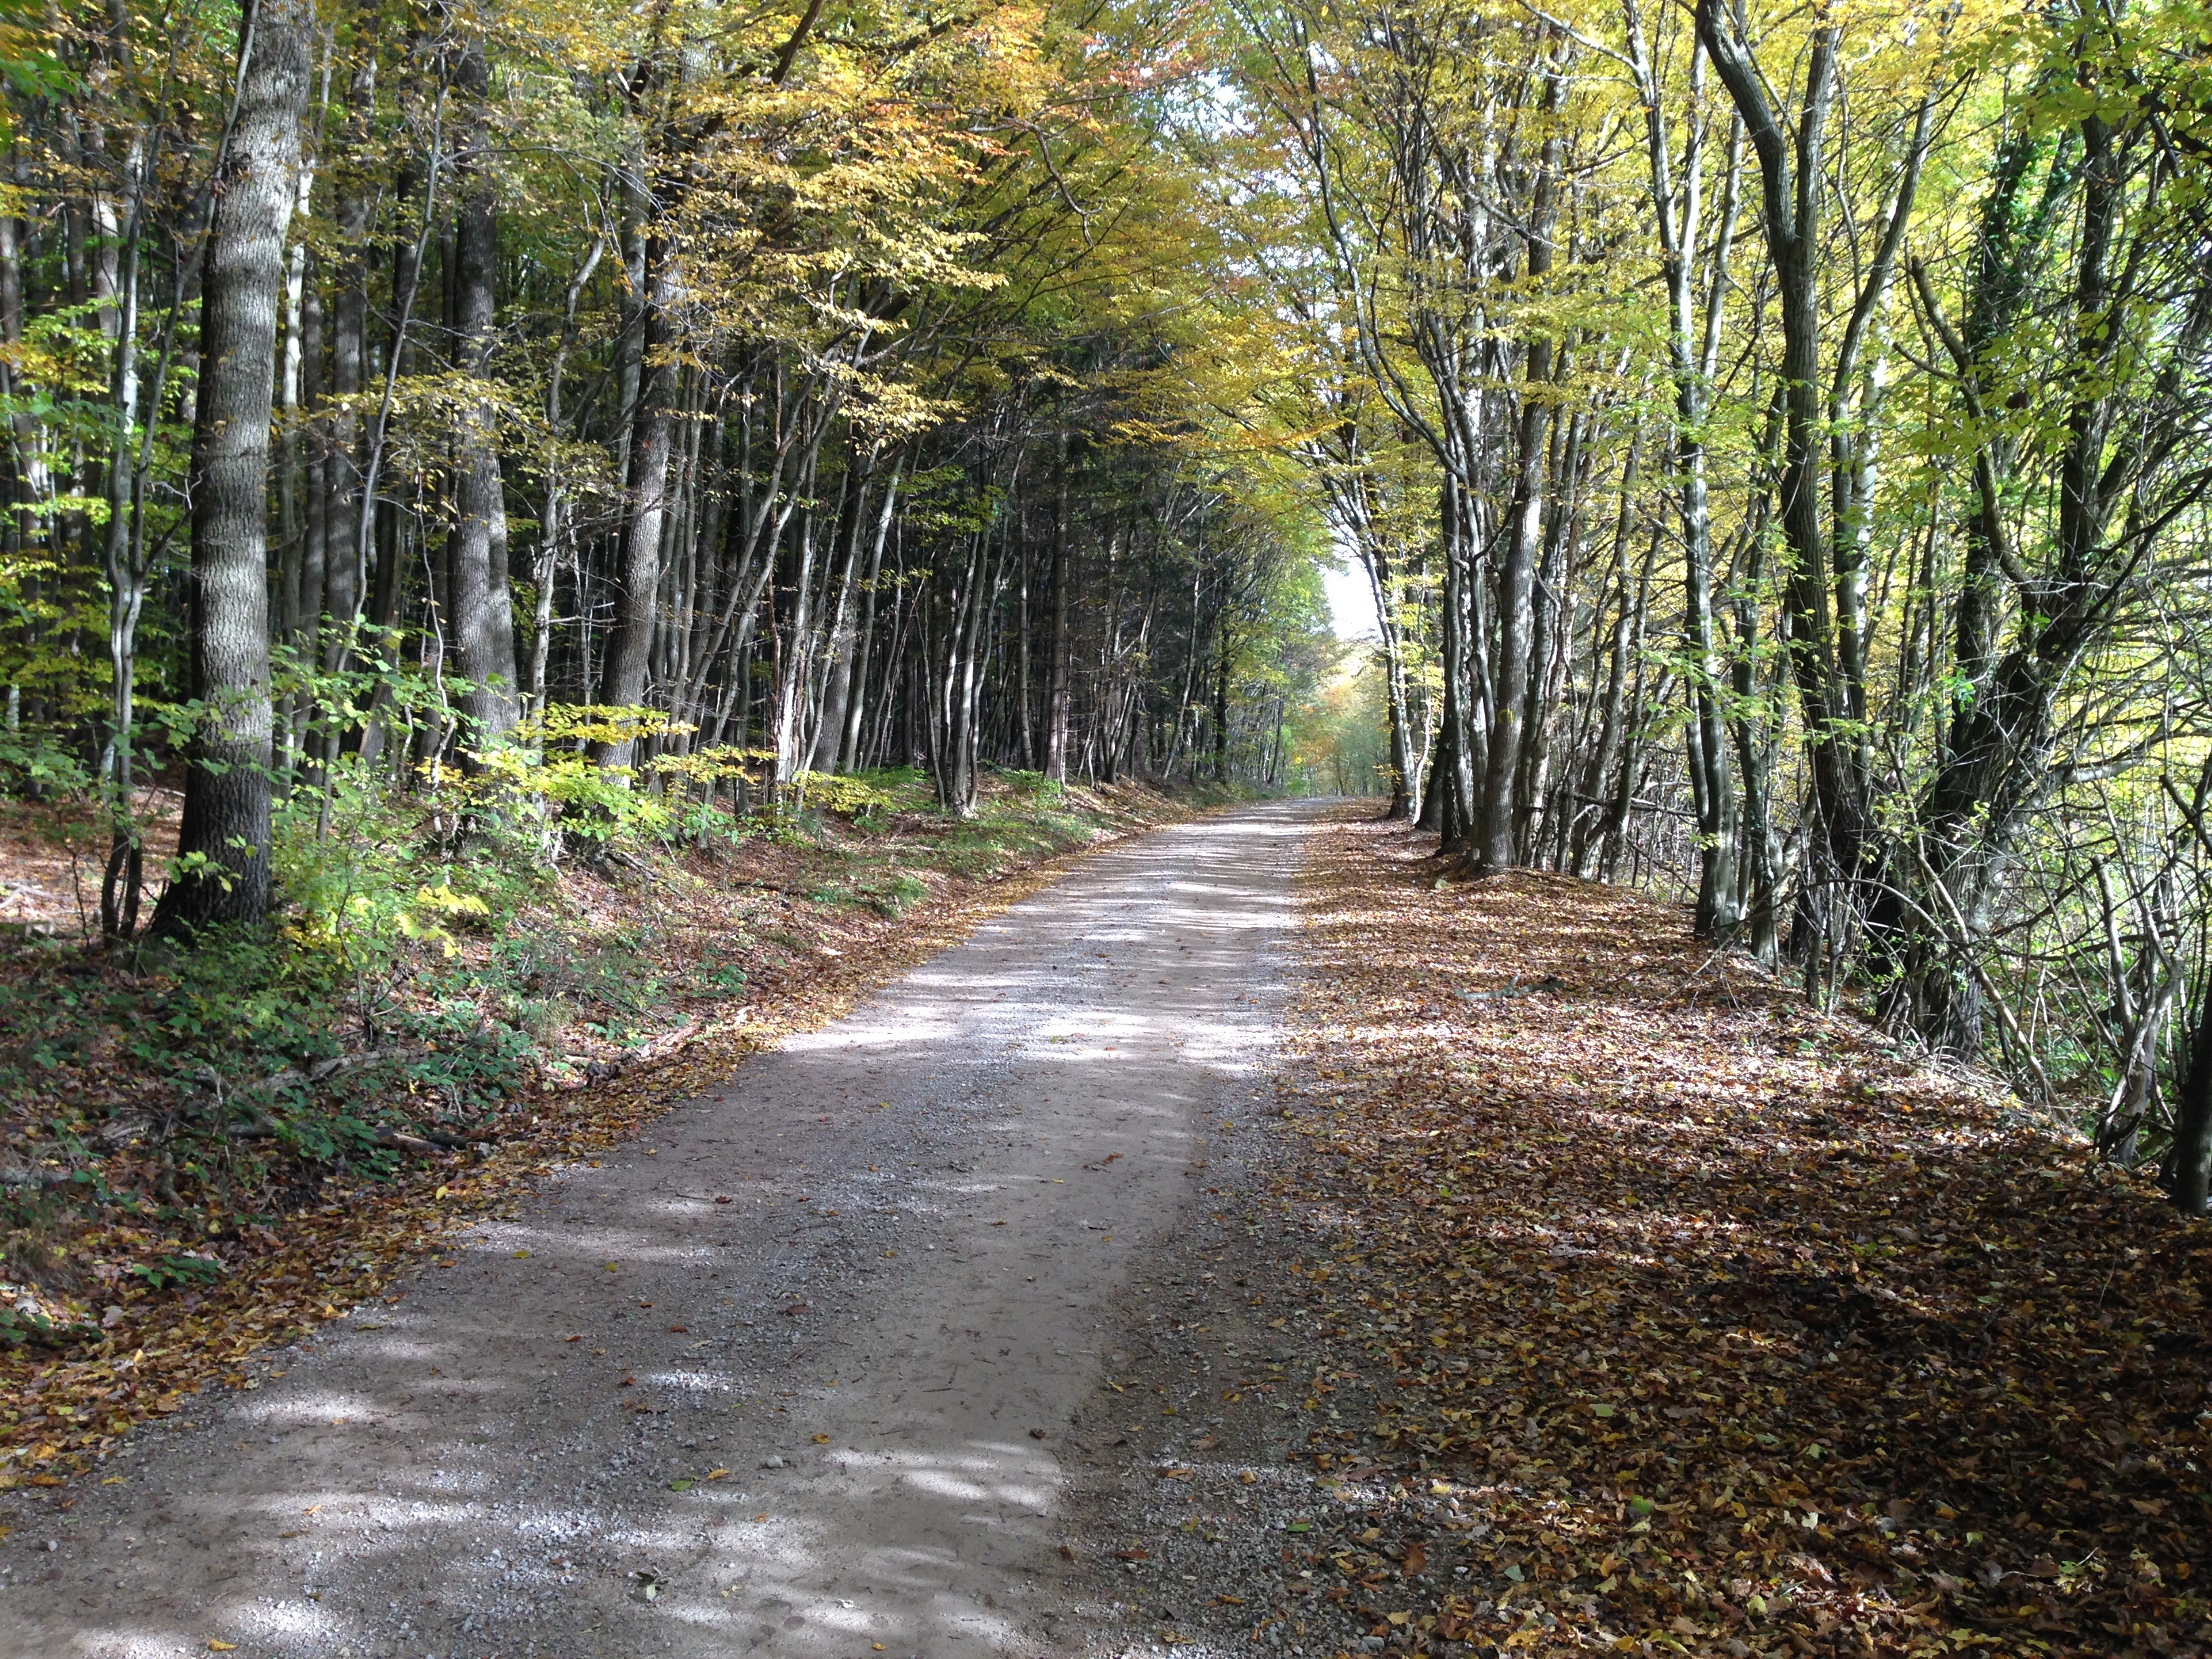
tree, nature, forest, road, trail, leaf, walkway, dirt road, stream, autumn, trees, infrastructure, deciduous, woodland, habitat, away, ecosystem, natural environment, woody plant, temperate broadleaf and mixed forest, nonbuilding structure